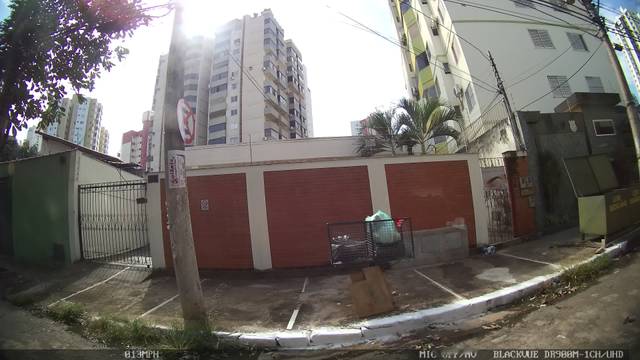
Region: Brazil
Coordinates: -16.687, -49.277